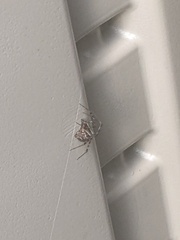
Species: Parasteatoda_tepidariorum